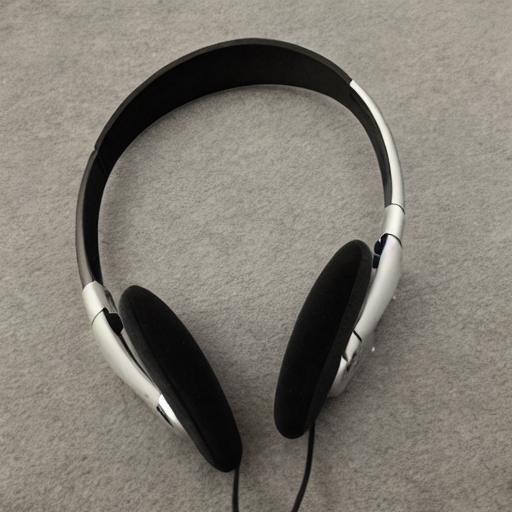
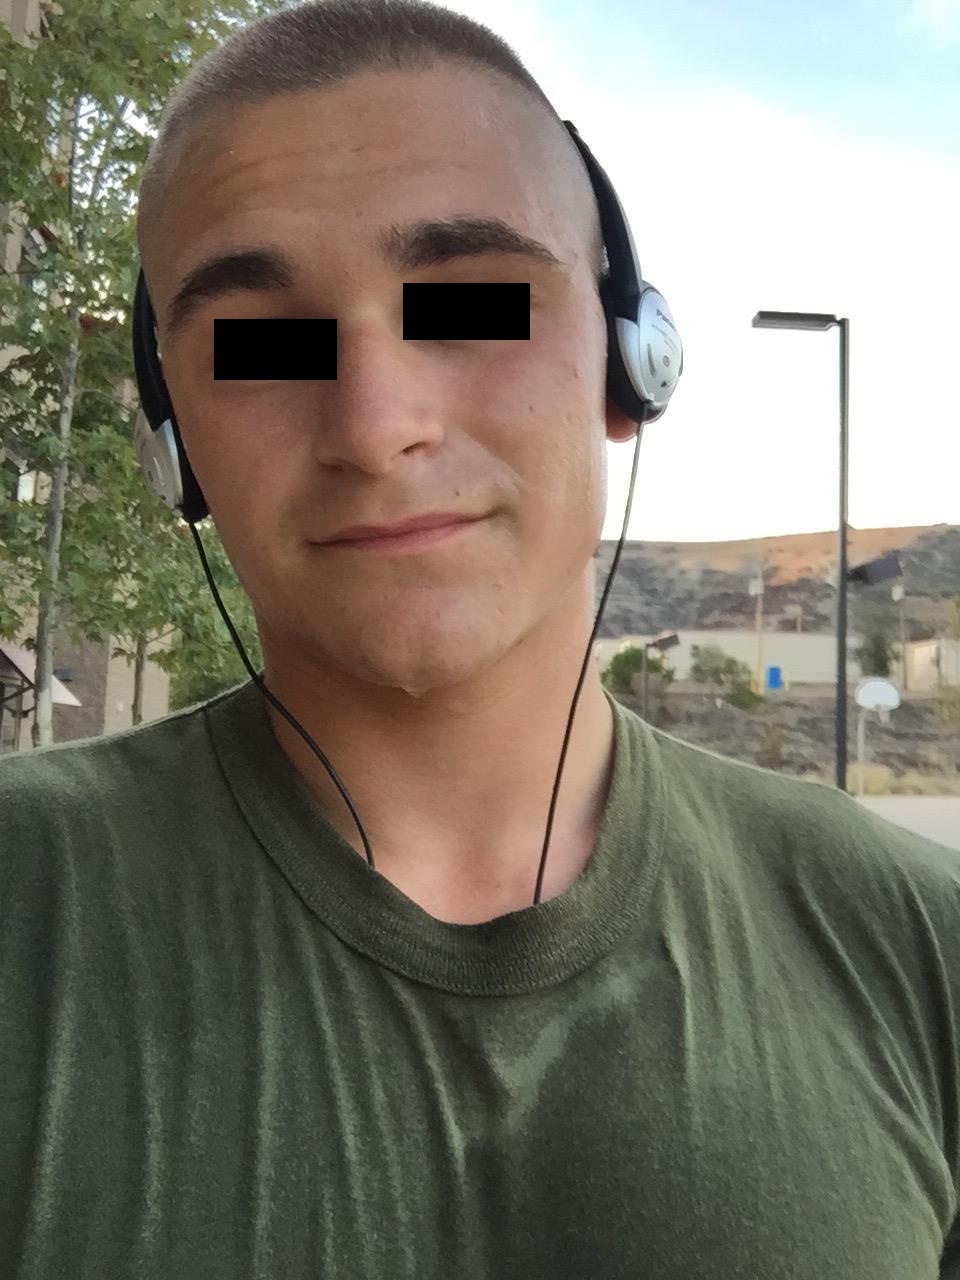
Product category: headphones
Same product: no